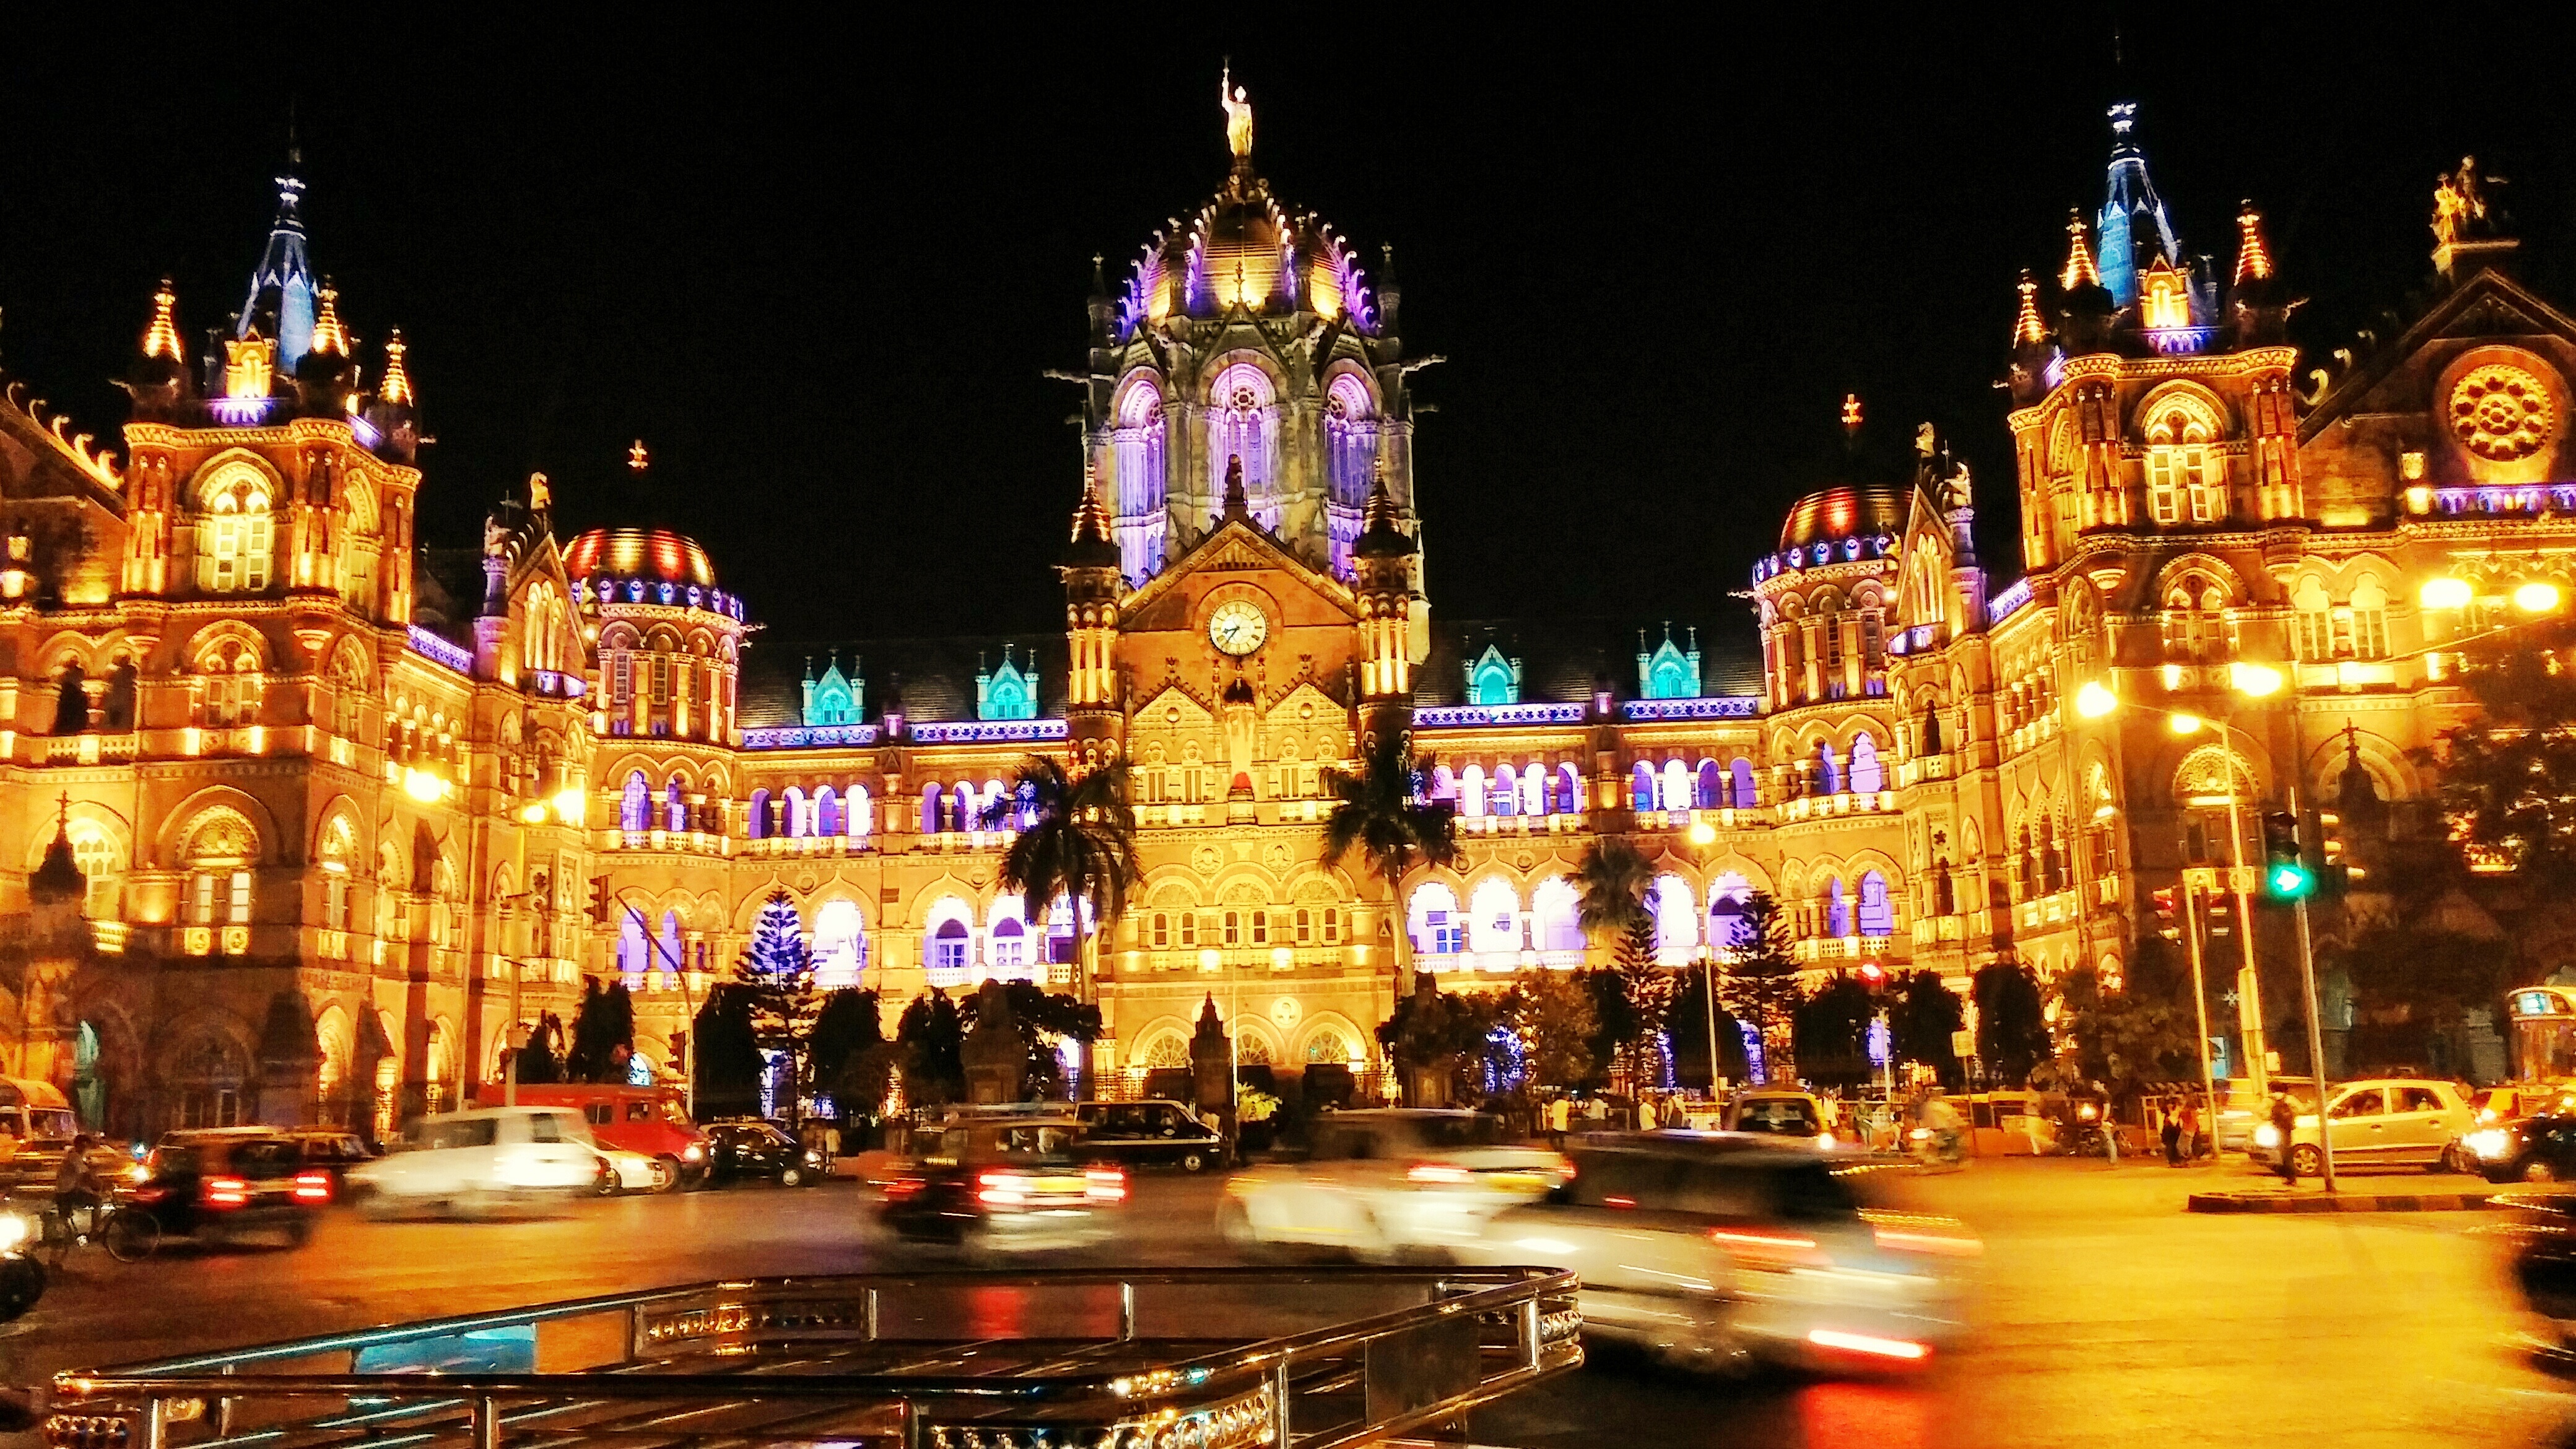
night, cityscape, evening, plaza, landmark, cathedral, place of worship, town square, basilica, metropolis